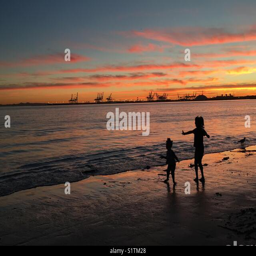
silhouette of little girls on the beach